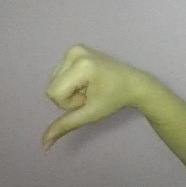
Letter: waw